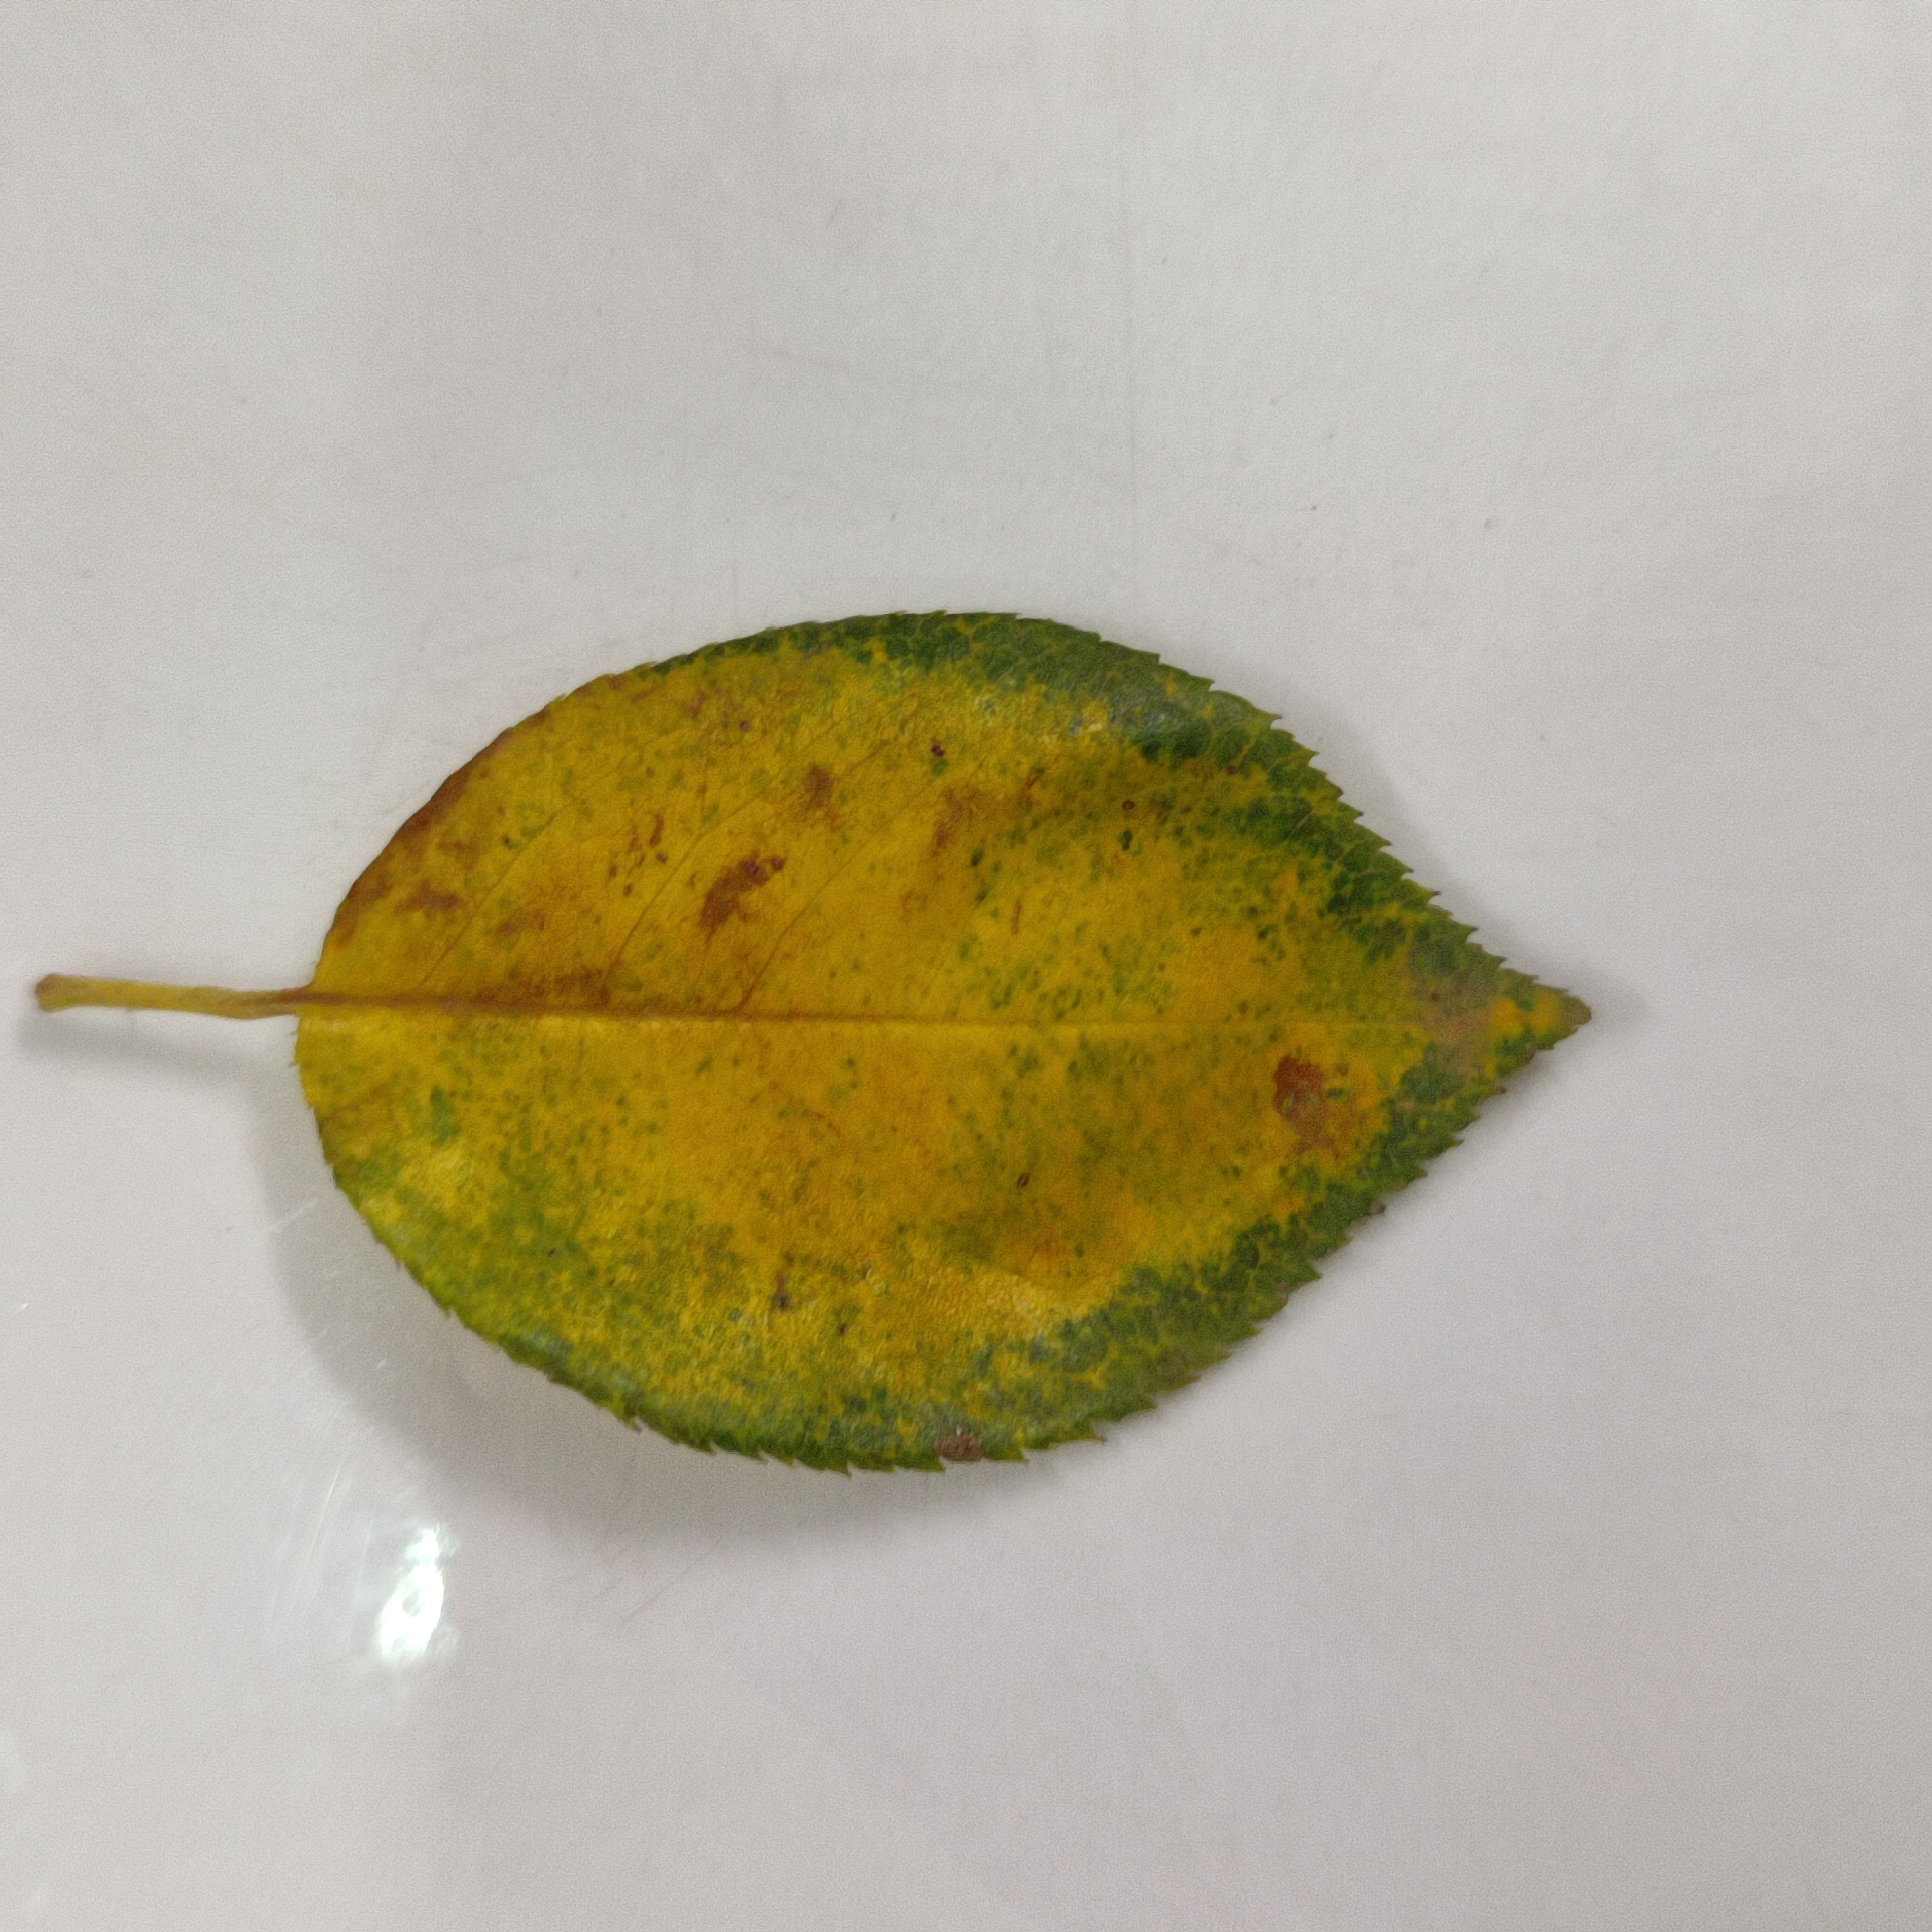
Label: Yellow Mosaic Virus